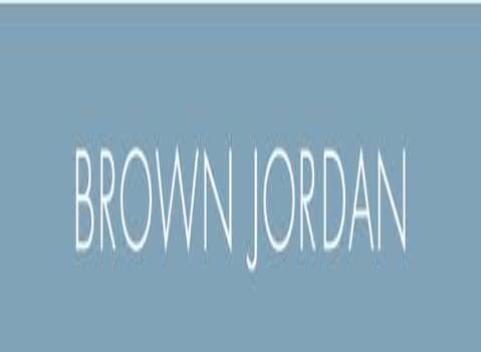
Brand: brown jordan
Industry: Necessities